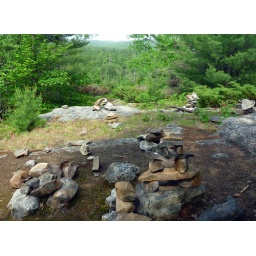
The Manitou Mountain Trail is marked by cairns here, vertical blue rectangles/lines painted on trees and rocks elsewhere.